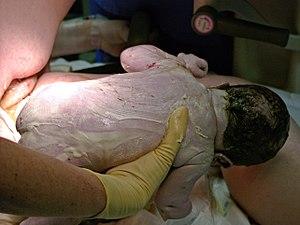
Vernix caseosa (couche cireuse protectrice produite par la peau du foetus
Le vernix caseosa est une substance cireuse d'origine sébacée, blanchâtre et grasse, recouvrant et protégeant la peau des nouveau-nés. In utero, il protège la peau du fœtus du milieu aqueux, le liquide amniotique, qui l'entoure.